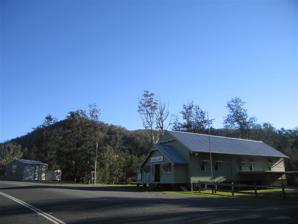
Building: Numinbah Valley School of Arts
Country: Australia
Year built: 1925
Historic site in Queensland, Australia Numinbah Valley School of Arts Numinbah Valley School of Arts, 2007 Location Nerang–Murwillumbah Road, Numinbah Valley , City of Gold Coast , Queensland , Australia Coordinates 28°08′17″S 153°13′25″E / 28.1381°S 153.2236°E / -28.1381; 153.2236 Queensland Heritage Register Official name Numinbah Valley School of Arts Type state heritage (built) Designated 7 December 2007 Reference no. 602419 Significant period 1925– Location of Numinbah Valley School of Arts in Queensland Show map of Queensland Numinbah Valley School of Arts (Australia) Show map of Australia Numinbah Valley School of Arts is a heritage-listed school of arts at Nerang–Murwillumbah Road, Numinbah Valley , City of Gold Coast , Queensland , Australia. It was added to the Queensland Heritage Register on 7 December 2007. History The Numinbah Valley School of Arts was built in 1925 and is a single story timber building raised on stumps and capped with a corrugated galvanised iron roof. Extensions were carried out in 1937, 1960 and 1981. On entering the Numinbah Valley hamlet it is the first structure on the right side of the Nerang – Murwillumbah Road. The Numinbah Valley strikes north from the McPherson Range and is enclosed to the southeast and the southwest by the plateaux of Springbrook and Beechmont . The Nerang-Murwillumbah road runs along the valley floor adjacent to the banks of the Nerang River . The cliffs, narrow ridges, forested slopes and open farmlands combine to create one of the most scenic rural areas in the Gold Coast Hinterland. Settlement of the area is associated with timber getters moving up from the Tweed and Richmond Rivers in search of the valuable red cedar trees in the 1870s. The Queensland Government opened up the timber reserves in the Numinbah district for selection, subsequently a wave of settlers moved into this area. The timber resources of the area supported the economy of the local farming facilities and supplied timber for a number of local and regional saw mills. Dairies, banana plantations, beef and pig production, played a significant role in the subsequent economic development of the area. The valley was isolated from the sea and it was not until the early 1900s that it was linked to Nerang by a mountainous track of 18 miles (29 km). As the population in the valley increased and farming prospered the community called for better roads, mainly due to the dairy farmers needing to transport their goods to Nerang for railing to the Kingston Butter Factory within a short space of time. It was deemed the responsibility of the Numinbah residents to maintain this road – it was often damaged by large timber wagons. Yaun's sawmill at Numinbah Valley, circa 1912 In 1909 the Yaun family started moving their sawmill operation to Upper Nerang (the early name for the Numinbah settlement). Initially this pioneering family owned the Pine Mountain Sawmill at Nerang from 1896. The Numinbah sawmill continued to operate and employ local labour until destroyed by fire in 1944. In 1915 Lillian Mary Yaun wrote to the Lands Department about acquiring reserve land for a community hall. After negotiations, the local community agreed to pay for a survey of land adjoining a road and a timber reserve for the School of Arts reserve. On 8 September 1916, 2 roods 3 perches (2,100 m 2 ) of thickly timbered land with dense undergrowth, was gazetted a reserve for a School of Arts. For many years the main venue for social and recreational events had been a farmer's barn or paddock. In 1923 Yaun again wrote to the Lands Department asking if the land could be used for a public hall as a social venue was required. It was the need for a social, recreational and educational facility that galvanised the community in 1925 to raise funds by subscriptions and fund raising events so that they could build a hall. Members of the community donated timber to be processed in the Yaun Bros. sawmill (situated only a few hundred meters from the proposed School of Arts site); all work at the mill was carried out gratis. Cyril Duncan built the Numinbah Valley School of Arts hall for approximately £ 100 and this included the roofing iron and nails. The first " Mechanics' Institutes " or "Schools of Arts" were established in Britain in the early 1800s and were intended to assist self-improvement and to promote moral, social and intellectual growth, by providing lectures, discussions and lending libraries to a rising middle class. At the time there were no public libraries and books were expensive, so that access to books by borrowing as subscribers provided an important educational and recreational service. The first institute in Australia was formed in Hobart in 1827, followed by Sydney in 1833, from which date the movement rapidly spread throughout the rest of the colony. The first School of Arts committee in Queensland was established in Brisbane in 1849 with the aim of "the advancement of the community in literary, philosophic and scientific subjects" . As towns and districts became established, local committees were formed to establish Schools of Arts and they became one of the principal sources of adult education. From this beginning, approximately 350 Schools of Arts were established throughout the state during the nineteenth and twentieth centuries. A typical School of Arts building was of timber construction including a hall and two or three rooms used for library and meeting purposes. Larger provincial centres buildings were of masonry construction. Although varied in scale, form and materials they were readily identifiable in the streetscape and often incorporated impressive facades which spoke of the cultural ambitions of those who built them. Tenders were called to erect the Numinbah Valley School of Arts in December 1925. The Numinbah Valley School of Arts opened in September 1926, free of debt. The new single-story, weatherboard clad School of Arts was 50 by 25 feet (15.2 by 7.6 m), capped with corrugated iron gable roof over the core and a lower gable over the entrance porch. At the rear there was a ten-foot stage with a room either side. The flooring, which was donated crow's ash flooring, was dressed by local labour and excellent for dancing. Seating was around the walls, which were 12 feet (3.7 m) high. The roof was well braced and the hall included a side entrance. The first letter requesting a school for Numinbah Valley was dated 10 July 1926, and the parents asked if the Numinbah Valley School of Arts could be used as a Provisional school. From the late nineteenth to the early twentieth centuries the Queensland Government began to focus on the importance of education for children between the ages of six and twelve. The education system was poorly funded in this period. As a consequence many smaller communities, such as Numinbah Valley, were responsible for the establishment and funding of their own schools. The following year on 7 February the Provisional Numinbah School opened in the School of Arts building. There were 16 pupils; 13 boys and 3 girls. The Queensland Government recognised this school as a Provisional School. Limited Government assistance was given, such as salary assistance for a teacher and the supply of state approved books. The community had to provide the school building as well as accommodation for the teacher. The school continued to use this building until a purpose built State School opened in its own Education Department building on 8 October 1934. By 1937 roads had improved and banana plantations had been established. With increased development it was deemed necessary to enlarge the School of Arts. This included a 25-foot (7.6 m) extension added to the rear to provide a much larger area for dancing and seating for concerts and other purposes. Also the front entrance was altered to provide male and female changing/ cloak rooms on either side of the entrance. During the early 1960s the hall was further enlarged with the construction of a side veranda on the southern elevation, to allow for more seating and a supper area. The community, especially the local QCWA ( Queensland Country Women's Association ), helped raise the necessary funds. With the introduction of electricity to the valley in 1961 kerosene lanterns were replaced with fluorescent and other lights and power points were fitted. The kitchen was installed in 1962. Also in the 1960s the front entrance was again modified with the left-hand side room converted to a ticket office with a mother's room on the other side. In September, 1975, locals and others celebrated the School of Art's 50th Birthday. An article "Hub of Valley has a birthday Party" in the Courier Mail of 21 September 1975, mentioned the gable of green painted hall as having very elegant fretwork infill. Also the article commented that the hall was used for wedding receptions, gift evenings, dances and socials, and church services. A corrugated iron roofed open annexe was added along the end of the northern wall in 1981, and has been extended since. During 1983 prison labour from the Numinbah Valley State Farm was used to build a bar in the supper room, and the following year they repainted the hall. One prisoner painted Australian theme murals on three walls of the bar area. A post and two-rail fence encloses much of a large semi open space on the northern side of the hall. This area stretches from the Nerang River to the main road and has been used for school and local sports days, picnic area and other recreational activities. The Numinbah Valley School of Arts is a well loved community building and has been since it was built. It is a fine example of a community built building that is still being used for the very same purposes it was originally meant for – recreation, socialising and education. Description Numinbah School of Arts is an elevated, single-storey timber building with a corrugated galvanised iron, double gabled roof. It faces the main road that links Nerang to Murwillumbah. The core of the building is rectangular in plan with a small entrance veranda under the second and lower gable . An enclosed veranda with a hipped roof is attached on the left or southern elevation and there is an open-air annexe on the northern side. The main entrance to the building is via the entrance porch . There are two sets of steps to the supper room on the southern elevation separated by pairs of sash windows which do not have sunhoods. Both gables have a flying gable with bargeboards featuring fretwork decoration. The superior gable has a lattice infill on either side of the central open entrance which is flanked by windows with skillion sunhoods. Above the entrance is a large board proclaiming that the hall is the Numinbah Valley School of Arts. The lined entrance porch contains a ticket office on the left and another room on the right. There is a notice board inside this foyer and one outside under a window and another outside the supper room. There is a doorway to this supper room but no steps. There are two doors into the hall on the northern elevation, but only the door near the front has steps. This side also features two pairs of sash windows with skillion sunhoods on either side of the door. From near this entrance to the rear of the building is an open-air annex. The sub-floor at the end of the building has been closed in. A large plastic tank and another concrete one at the back is used as the hall's water source. On the southern elevation, a post and two-rail timber fence stretches from the rear of the hall to the brick and concrete public toilets and then across to the boundary of the adjoining property. On the northern side of the hall the fence separates the open rural park-like area from the road. Near the hall is a fairly level open stretch of ground with some simple plank seating near the river. Beyond this flattish area is undulating lightly timbered land. Near the road is a billabong. The toilet block is not significant. Heritage listing Numinbah Valley School of Arts was listed on the Queensland Heritage Register on 7 December 2007 having satisfied the following criteria. The place is important in demonstrating the evolution or pattern of Queensland's history. The Numinbah Valley School of Arts, built in 1925, is one of many School of Arts constructed throughout Queensland. By the 1900s, almost every town in Queensland had a School of Arts and they were often seen as indicators of the prosperity or status of the town. As such, they demonstrate the evolution of Queensland's history. The building is representative of an intact, community built School of Arts. It has strong associations with the Numinbah Valley and surrounding area as a recreational and social facility since 1925. It has been used as the venue for diverse activities ranging from state education, dancing classes, church services, cinema, exercise classes, table tennis, school sports and P and C fund raisers. It has also been home for many organisations and clubs including the local QCWA (Queensland Country Women's Association) and the Volunteer Bush Fire Brigade. The Numinbah Valley School of Arts is important for its connection with the valleys' community and as an integral part of the social and community life of the locality. The place is important in demonstrating the principal characteristics of a particular class of cultural places. The Numinbah Valley School of Arts is representative of a community hall built for the school of arts movement in Queensland. Its fabric is largely intact. The place is important because of its aesthetic significance. It has aesthetic significance due to the simplicity of the design, symmetry of the front entrance with fretwork bargeboards, as well as the adjacent rural park-like area. As well proportioned and detailed timber buildings built in a traditional style, the Numinbah Valley School of Arts makes a substantial contribution to the built character of Numinbah Valley. The building is significant as part of the rural landscape that has a scattered population. The building has a landmark position with the small community as it is a large structure and is positioned on the main road through Numinbah Valley. References